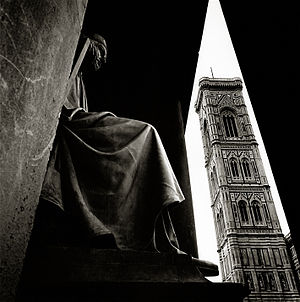
Augusto De Luca / Galleri
Augustus De Luca er en italiensk fotograf.